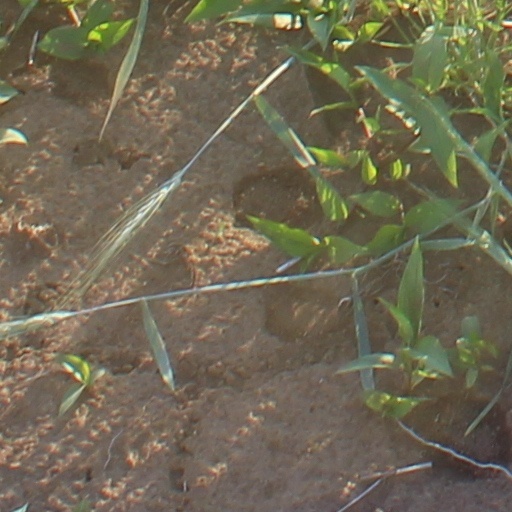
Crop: wheat